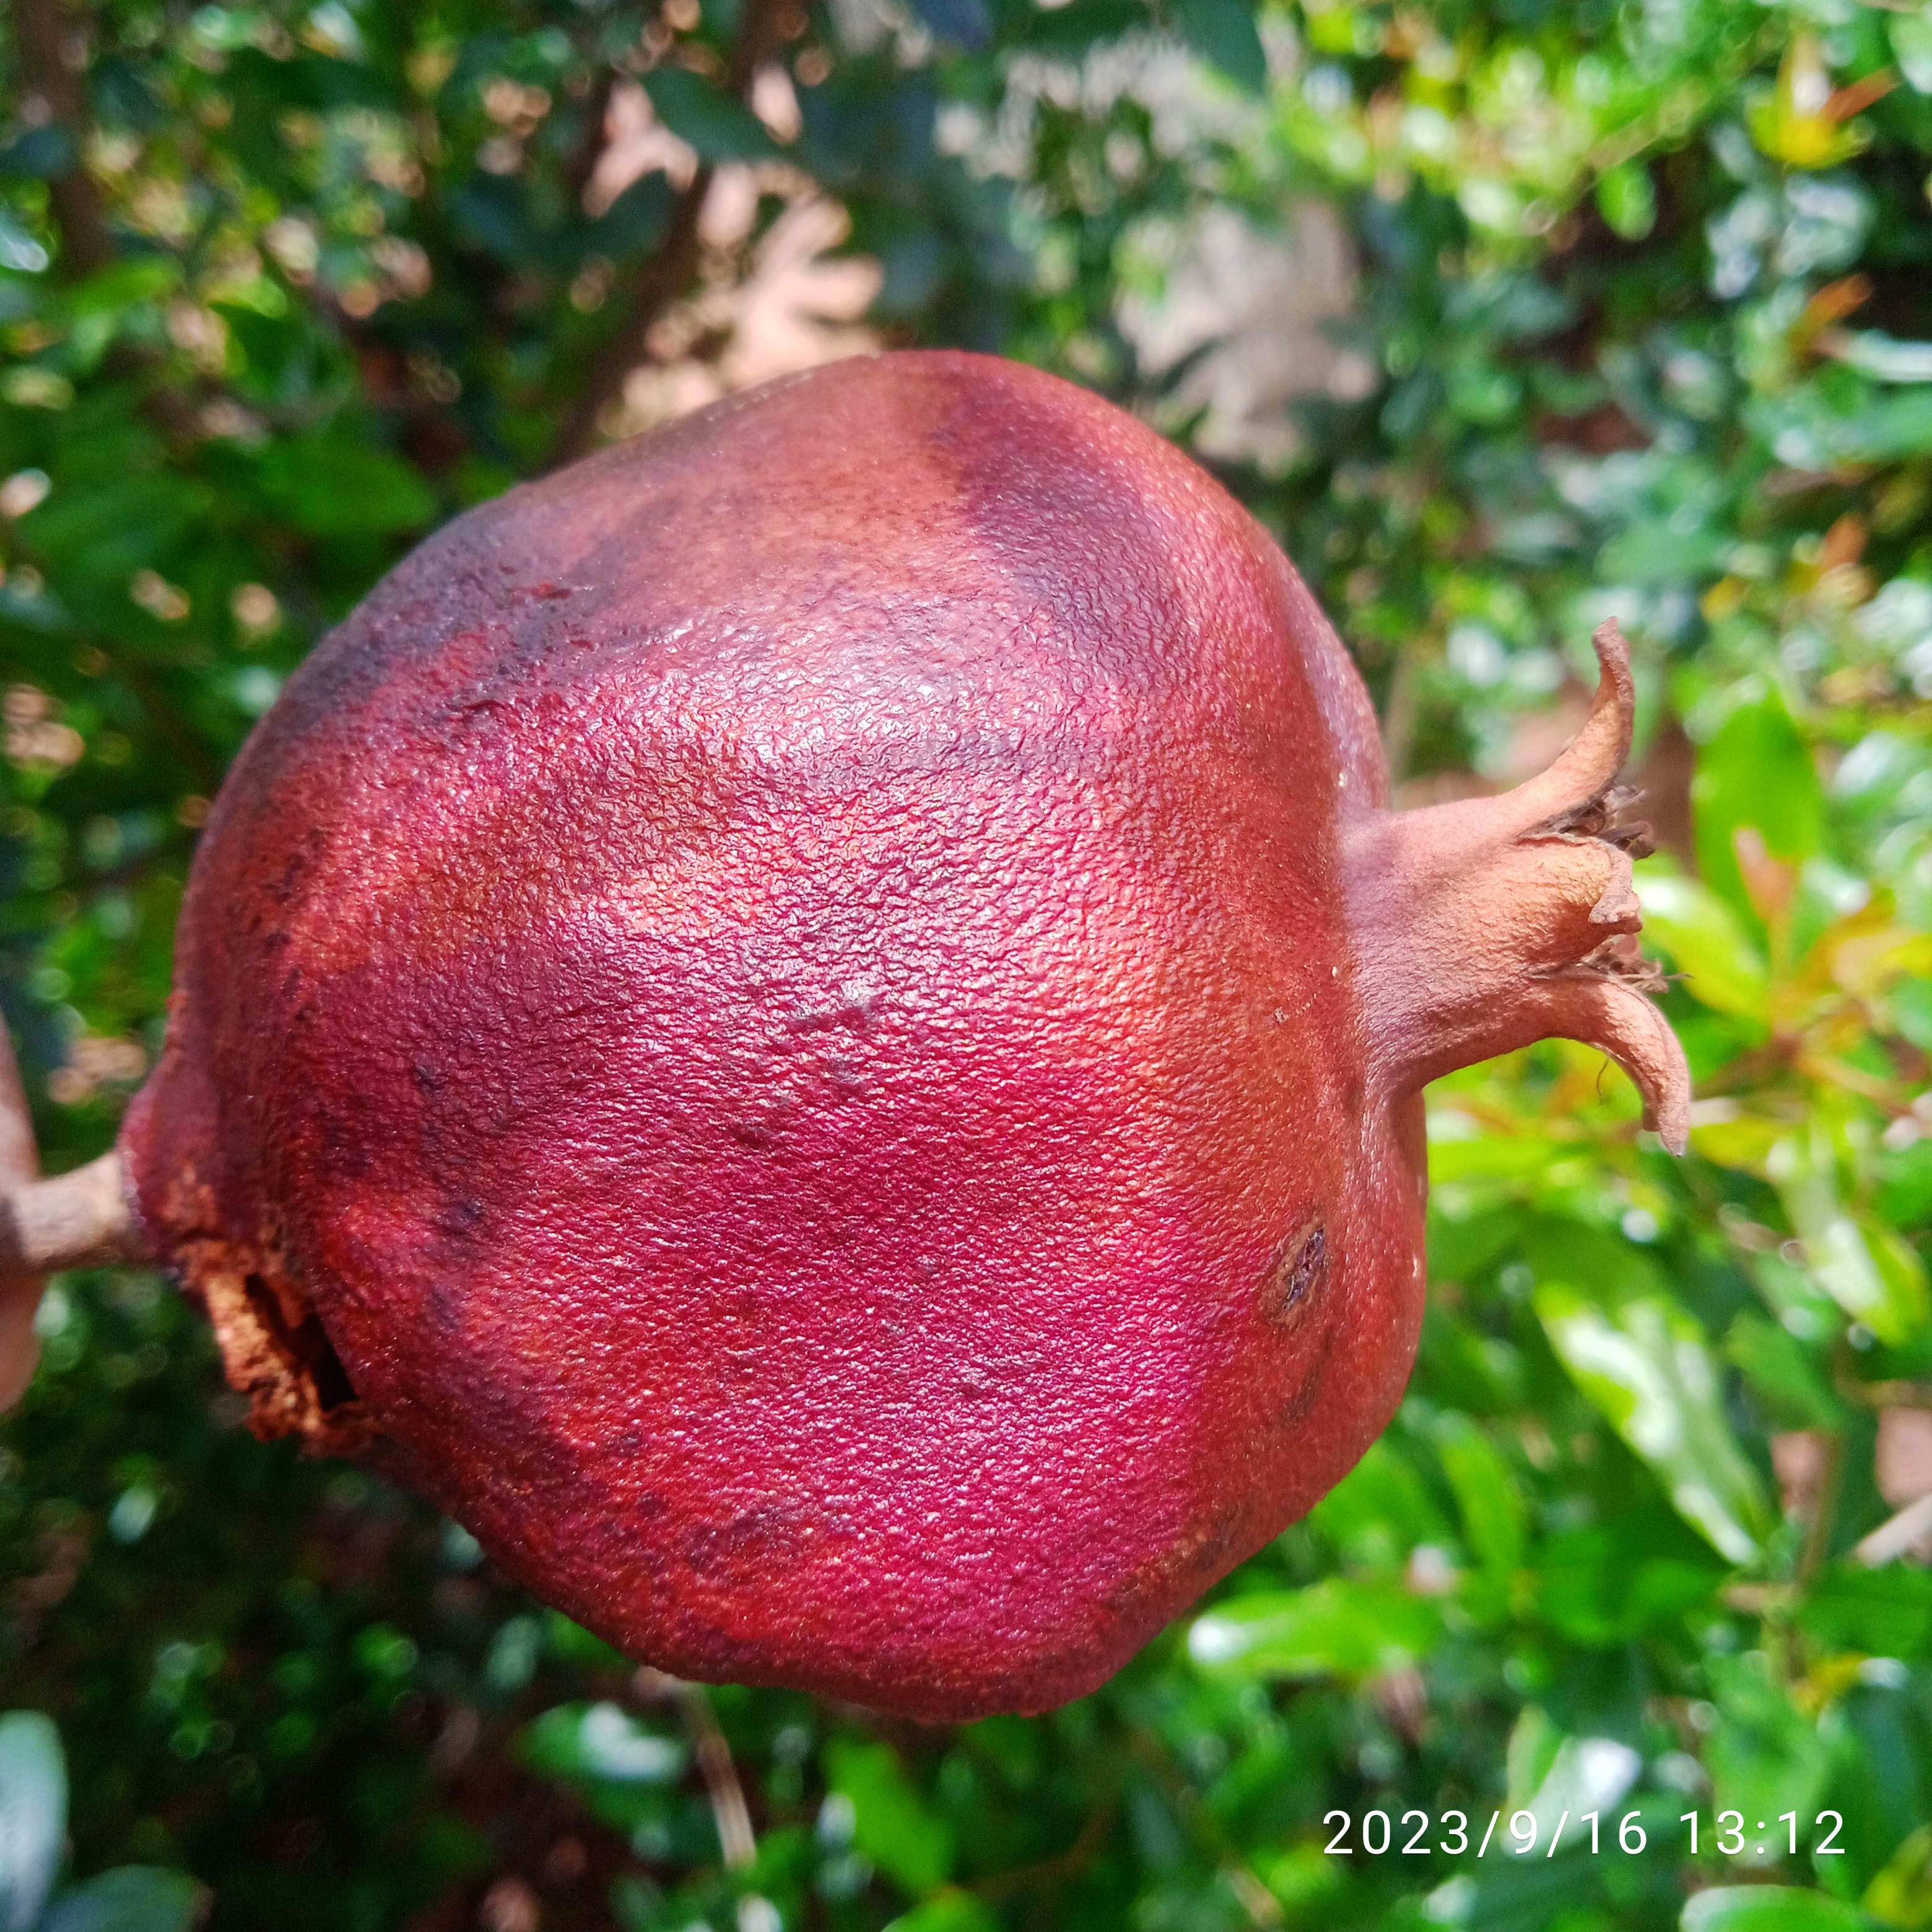
Label: Alternaria